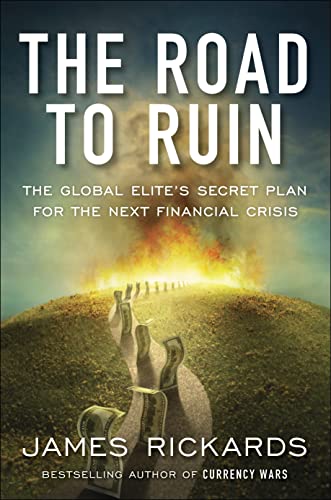
The Road to Ruin: The Global Elites' Secret Plan for the Next Financial Crisis
Category: Buy a Kindle
Excerpt. Chapter 1This Is the EndNice, nice, very nice- So many different people In the same device.From Cat's Cradle, a novel by Kurt Vonnegut, 1963The ConversationAureole is an elegant, high-ceilinged restaurant of sleek modern design on West Forty-second Street in Manhattan. It sits midway between tourist throngs in Times Square and Bryant Park's greenery. The neoclassical New York Public Library, whose entrance is attended by the twin marble lions, Patience and Fortitude, looms nearby.I was there on a pleasant evening in June 2014 with three companions at a window table. We arrived at Aureole after a short walk from the library lecture hall where I had earlier delivered a talk on international finance.The library offered free access to the lecture. Free access to any event in New York City guarantees an eclectic audience, more diverse than my typical institutional presentation. One gentleman in attendance wore an orange suit, bow tie, sunglasses, and lime-green derby hat. He was seated in the front row. His appearance did not raise an eyebrow.New Yorkers are not only bold dressers, they're typically astute. In the question-and-answer session after the lecture, one listener raised his hand and said, "I agree with your warnings about systemic risk, but I'm stuck in a company 401(k). My only options are equities and money market funds. What should I do?" My initial advice was "Quit your job."Then I said, "Seriously, move from equities to half cash. That leaves you some upside with lower volatility, and you'll have optionality as visibility improves." That was all he could do. As I gave the advice, I realized millions of Americans were stuck in the same stock market trap.At Aureole, it was time to relax. The crowd was the usual midtown mix of moguls and models. I was with three brilliant women. To my left was Christina Polischuk, retired top adviser to Barclays Global Investors. Barclays was one of the world's largest asset managers before being acquired by BlackRock in 2009. That acquisition put BlackRock in a league of its own, on its way to $5 trillion of assets under management, larger than the GDP of Germany.Across the table was my daughter, Ali. She had just launched her own business as a digital media consultant after four years advising Hollywood A-list celebrities. I was among her first clients. She brought millennial savvy to my lecture style with good success.To my right was one of the most powerful, yet private, women in finance; consigliere to BlackRock CEO Larry Fink. She was BlackRock's point person on government efforts to suppress the financial system following the 2008 meltdown. When the government came knocking on BlackRock's door, she answered.Over a bottle of white Burgundy, we conversed about old times, mutual friends, and the crowd at the lecture. I had addressed the audience on complexity theory and hard data that showed the financial system moving toward collapse. My friend on the right didn't need any lectures on systemic risk; she stood at the crossroads of contagion in her role at BlackRock.Under Larry Fink's direction, BlackRock emerged over the past twenty-five years as the most powerful force in asset management. BlackRock manages separate accounts for the world's largest institutions as well as mutual funds and other investment vehicles for investors of all sizes. It sponsors billions of dollars of exchange-traded funds, ETFs, through its iShares platform.Acquisitions engineered by Fink including State Street Research, Merrill Lynch Investment Management, and Barclays Global Investors, combined with internal growth and new products, pushed BlackRock to the top of the heap among asset managers. BlackRock's $5 trillion of assets were spread across equities, fixed income, commodities, foreign exchange, and derivatives in markets on five continents. No other asset management firm has its sheer size and breadth. BlackRock was the new financial Leviathan.Fink is obsessively driven by asset growth, and the financial power that comes with it. He typically rises early, devours news, keeps a grueling schedule punctuated by power lunches and dinners, and is asleep by 10:30 p.m., ready to do it all again the next day. When he's not shuttling between his east side Manhattan apartment and his midtown office, Fink can be found on the global power elite circuit including Davos in January, IMF meetings in April, St. Petersburg, Russia, in June for "white nights," and so on around the calendar and around the globe, meeting with clients, heads of state, central bankers, and other lesser-known yet quietly powerful figures.Such power does not go unnoticed in Washington. The U.S. government operates like the Black Hand, a Mafia predecessor portrayed in The Godfather Part II. If you pay protection money in the form of campaign contributions, make donations to the right foundations, hire the right consultants, lawyers, and lobbyists, and don't oppose the government agenda, you are left alone to operate your business.If you fail to pay protection, Washington will break your windows as a warning. In twenty-first-century America, government breaks your windows with politically motivated prosecutions on tax, fraud, or antitrust charges. If you still don't fall into line, the government returns to burn down your store.The Obama administration raised the art of political prosecution to a height not seen since 1934, when the Roosevelt administration sought the indictment of Andrew Mellon, a distinguished former secretary of the treasury. Mellon's only crimes were being rich and a vocal opponent of FDR. He was eventually acquitted of all charges. Still, a political prosecution played well among FDR's left-wing cohort.Jamie Dimon, CEO of JPMorgan Chase, learned this lesson the hard way when he publicly criticized Obama's bank regulatory policy in 2012. Over the course of the next two years, JPMorgan paid more than $30 billion in fines, penalties, and compliance costs to settle a host of criminal and civil fraud charges brought by the Obama Justice Department and regulatory agencies. The Obama administration knew that attacking institutions was more remunerative than attacking individuals as FDR had done. Under this new Black Hand, stockholders paid the costs, and CEOs got to keep their jobs provided they remained mute.Fink played the political game more astutely than Dimon. As Fortune magazine reported, "Fink . . . is a strong Democrat . . . and has often been rumored as set to take a big administration job, such as Secretary of the Treasury." Fink had so far managed to avoid the attacks that plagued his rivals.Now Fink confronted a threat greater than targeted prosecutions and West Wing animus. The threat involved the White House, but emanated from the highest levels of the IMF and the G20 club of major economic powers. This threat has an anodyne name intended to confuse nonexperts. The name is G-SIFI, which stands for "globally systemic important financial institution." In plain English, G-SIFI means "too big to fail." If your company is on the G-SIFI list, it will be propped up by governments because a failure topples the global financial system. That list went beyond large national banks into a stratosphere of super-size players who dominated global finance. G-SIFI even went beyond too big to fail. G-SIFI was a list of entities that were too big to leave alone. The G20 and IMF did not just want to watch the G-SIFIs. They wanted to control them.Each major country has its own sublists of SIFIs, and systemically important banks (SIBs) that are also too big to fail. In the United States, these banks include JPMorgan, Citibank, and some lesser-known entities such as the Bank of New York, the clearing nerve center for the U.S. treasury market.I knew this background when I sat down to dinner that evening. The latest development was that governments were now moving beyond banks to include nonbank financial companies in their net.Some nonbank targets were easy prey, including insurance giant AIG, which almost destroyed the financial system in 2008, and General Electric, whose credit operations were unable to roll over their commercial paper in the panic that year. It was the General Electric freeze, more than Wall Street bank failures, that most panicked Ben Bernanke, Federal Reserve chairman at the time. The General Electric credit collapse spread contagion to all of corporate America, which led directly to government guarantees of all bank deposits, money market funds, and corporate commercial paper. The General Electric meltdown was a white-knuckle moment that governments resolved never to repeat.Once GE and AIG were swept in, the issue was how far to cast the nonbank net. Prudential Insurance was snared next. Governments were moving to control not just banks and large corporations, but the world's biggest asset managers as well. MetLife Insurance was next on the hit list; BlackRock was directly in the crosshairs.I asked my dinner companion, "How's this whole SIFI thing going? You must have your hands full."Her reply startled me. "It's worse than you think," she said.I was aware of the government's efforts to put BlackRock in the nonbank SIFI category. A behind-the-scenes struggle by BlackRock management to avoid the designation had been going on for months. BlackRock's case was straightforward. They argued they were an asset manager, not a bank. Asset managers don't fail; their clients do.BlackRock insisted size itself was not a problem. The assets under management belonged to the clients, not to BlackRock. In effect, they argued BlackRock was just a hired hand for its institutional clients, and not important in its own right.Fink argued that systemic risk was in banks, not BlackRock. Banks borrow money on a short-term basis from depositors and other banks, then loan the funds out for a longer term as mortgages or commercial loans. This asset-liability maturity mismatch leaves banks vulnerable if the short-term lenders want their money back in a panic. Long-term assets cannot be liquidated quickly without a fire sale.Modern financial technology made the problem worse because derivatives allowed the asset-liability mismatch to be more highly leveraged, and spread among more counterparties in hard-to-find ways. When panic strikes, even central banks willing to act as lenders of last resort cannot easily untangle the web of transactions in time to avoid a domino-style crash of one bank after another. All of this was amply demonstrated in the Panic of 2008, and even earlier in the collapse of hedge fund Long-Term Capital Management in 1998.BlackRock had none of these problems. It was an asset manager, pure and simple. Clients entrusted it with assets to invest. There was no liability on the other side of the balance sheet. BlackRock did not need depositors or money market funds to finance its operations. BlackRock did not act as principal in exotic off-balance-sheet derivatives to leverage its client assets.A client hired BlackRock, gave it assets under an advisory agreement, and paid a fee for the advice. In theory, the worst that could happen to BlackRock is it might lose clients or receive fewer fees. Its stock price might decline. Still, BlackRock could not suffer a classic run on the bank because it did not rely on short-term funding to conduct its operations, and it was not highly leveraged. BlackRock was different from a bank, and safer.I said, "Well, I know what the government is doing. They realize you're not a bank and don't have funding risk. They just want information. They want you on the nonbank SIFI list so they can come in, poke around, look at your investments, and report the information to Treasury in a crisis. They'll combine that with information from other sources. The information gives them the big picture if they need to put out a fire. It's a pain, and it's expensive, but you can do it. It's just another compliance cost."My friend leaned in, lowered her voice, and said, "No, it's not that. We can live with that. They want to tell us we can't sell.""What?" I replied. I heard her well enough, but the implication of what she said was striking."In a crisis, they want to pick up the phone and order us not to sell securities. Just freeze us in place. I was in Washington last week on this and I'm going back next week for more meetings. You know it's not really about us, it's about our clients."I was shocked. I should not have been. BlackRock was an obvious choke point in the global flow of funds. The fact that regulators might order banks to behave in certain ways was not surprising. Regulators can close banks almost at will. Bank management knows that in a match with regulators, the bank will always lose, so they go along with government orders. But government had no obvious legal leverage over asset managers like BlackRock.Yet the flow of funds through BlackRock on a daily basis was enormous. BlackRock was a strategic choke point like the Strait of Hormuz. If you stop the flow of oil through the Strait of Hormuz, the global economy grinds to a halt. Likewise, if you stop transactions at BlackRock, global markets grind to a halt.In a financial panic, everyone wants his money back. Investors believe stocks, bonds, and money market funds can be turned into money with a few clicks at an online broker. In a panic, that's not necessarily true. At best, values are crashing and "money" disappears before your eyes. At worst, funds suspend redemptions and brokers shut off their systems.Broadly speaking, there are two ways for policymakers to respond when everyone wants his money back. The first is to make money readily available, printing as much as necessary to satisfy the demand. This is the classic central bank function as the lender of last resort, more aptly called printer of last resort.The second approach is to just say no; to lock down or freeze the system. A lockdown involves closing banks, shutting exchanges, and ordering asset managers not to sell. In the Panic of 2008, governments pursued the first option. Central Banks printed money and passed it around to reliquefy markets and prop up asset prices.Now it looked like governments were anticipating the next panic by preparing the second approach. In the next panic, government will say, in effect, "No, you can't have your money. The system is closed. Let us sort things out, and we'll get back to you."Money locked down at BlackRock is not their money, it's their clients'. BlackRock manages funds for the largest institutions in the world such as CIC, the Chinese sovereign wealth fund, and CALPERS, the pension fund for government employees in California. A freeze on BlackRock means you are freezing sales by China, California, and other jurisdictions around the world. The U.S. government has no authority to tell China not to sell securities. But because China entrusts assets to BlackRock, the government would use its power over BlackRock to freeze the Chinese. The Chinese would be the last to know.By controlling one financial choke point-BlackRock-the U.S. government controls the assets of major investors normally beyond its jurisdiction. Freezing BlackRock was an audacious plan, obviously one the government could not discuss openly. Thanks to my dinner companion, the plan had become crystal clear. About the Author James Rickards is the Editor of Strategic Intelligence a financial newsletter. He is The New York Times bestselling author of The New Great Depression (2020), Aftermath (2019), The Road to Ruin (2016), The New Case for Gold (2016), The Death of Money (2014), and Currency Wars (2011) from Penguin Random House. He is an investment advisor, lawyer, inventor, and economist, and has held senior positions at Citibank, Long-Term Capital Management, and Caxton Associates. In 1998, he was the principal negotiator of the rescue of LTCM sponsored by the Federal Reserve. His clients include institutional investors and government directorates. He is an op-ed contributor to the Financial Times , Evening Standard , The Telegraph , New York Times , and Washington Post , and has been interviewed by BBC, CNN, NPR, CSPAN, CNBC, Bloomberg, Fox, and The Wall Street Journal. Mr. Rickards is a guest lecturer in globalization and finance at The Johns Hopkins University, Georgetown University, Trinity College Dublin, The Kellogg School at Northwestern, the U.S. Army War College and the School of Advanced International Studies. He has presented papers on risk at Singularity University, the Applied Physics Laboratory, and the Los Alamos National Laboratory. He is an advisor on capital markets to the U.S. intelligence community, and the Office of the Secretary of Defense, and is on the Advisory Board of the FDD Center on Economic and Financial Power in Washington DC. Mr. Rickards holds an LL.M. (Taxation) from the NYU School of Law; a J.D. from the University of Pennsylvania Law School; an M.A. in international economics from SAIS, and a B.A. (with honors) from Johns Hopkins. He lives in New Hampshire.Follow @JamesGRickards.
Features: 'If you are curious about what the financial Götterdämmerung might look like you've certainly come to the right place' | Forbes | Financial expert, investment advisor and New York Times bestselling author James Rickards reveals how the global elite are darkly concealing a coming catastrophe from investors, whilst protecting themselves from the fallout. | ------------------------------------------------------------------------If you want to plan for the risks ahead, you will need Rickards's cutting-edge synthesis of behavioural economics, history, and complexity theory. It's a guidebook to thinking smarter, acting faster and living with the comfort­ing knowledge that your wealth is secure.